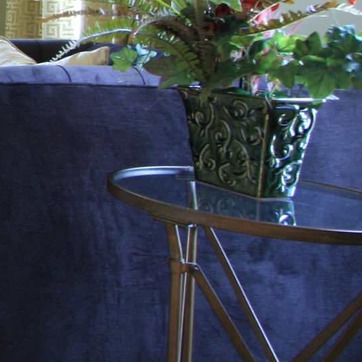
Material: glass